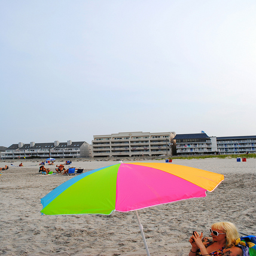
A beautiful blond woman under a colorful umbrella.
A woman is sitting at the beach with an umbrella.
A woman is sitting underneath an colorful umbrella on the beach.
Lady sitting under a umbrella on the beach.
A woman is on the beach under a umbrella.